List of ships of the Yugoslav Navy

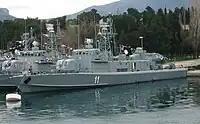
"Kralj Petar Krešimir" was laid down as "Sergej Mašera", the first ship in a new class of missile boats that was to be built for the Yugoslav Navy just before the breakup of Yugoslavia.

The JRM operated a large number of fast attack craft, commissioning both torpedo and missile boats of different origin. One of the first torpedo boats to enter service with the JRM after the war were the eight American MT-class motor torpedo boats, PT boats built by Higgins which received designations from MT1 to MT8. Starting with 1951 up to 1960, Yugoslav shipyards, mainly on the island of Korčula, constructed somewhere between 75 and 96 Higgins torpedo boats, with sources being conflicting regarding the exact number. In the early 1960s a number of them were converted to motor gun boats by removing the torpedo tubes. The last Higgins hulls were deleted by 1979. Improved relations with the Soviet Union from the 1960s made buying eastern military equipment once again possible; acquisition of ten Osa I-class missile boats started in 1965 becoming the first ships of the Yugoslav Navy to be armed with anti-ship missiles. Four "Shershen"-class torpedo boats were commissioned around the same time with ten additional boats being licence built at the Kraljevica Shipyard.